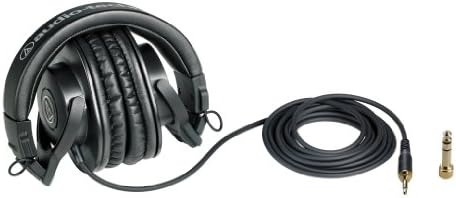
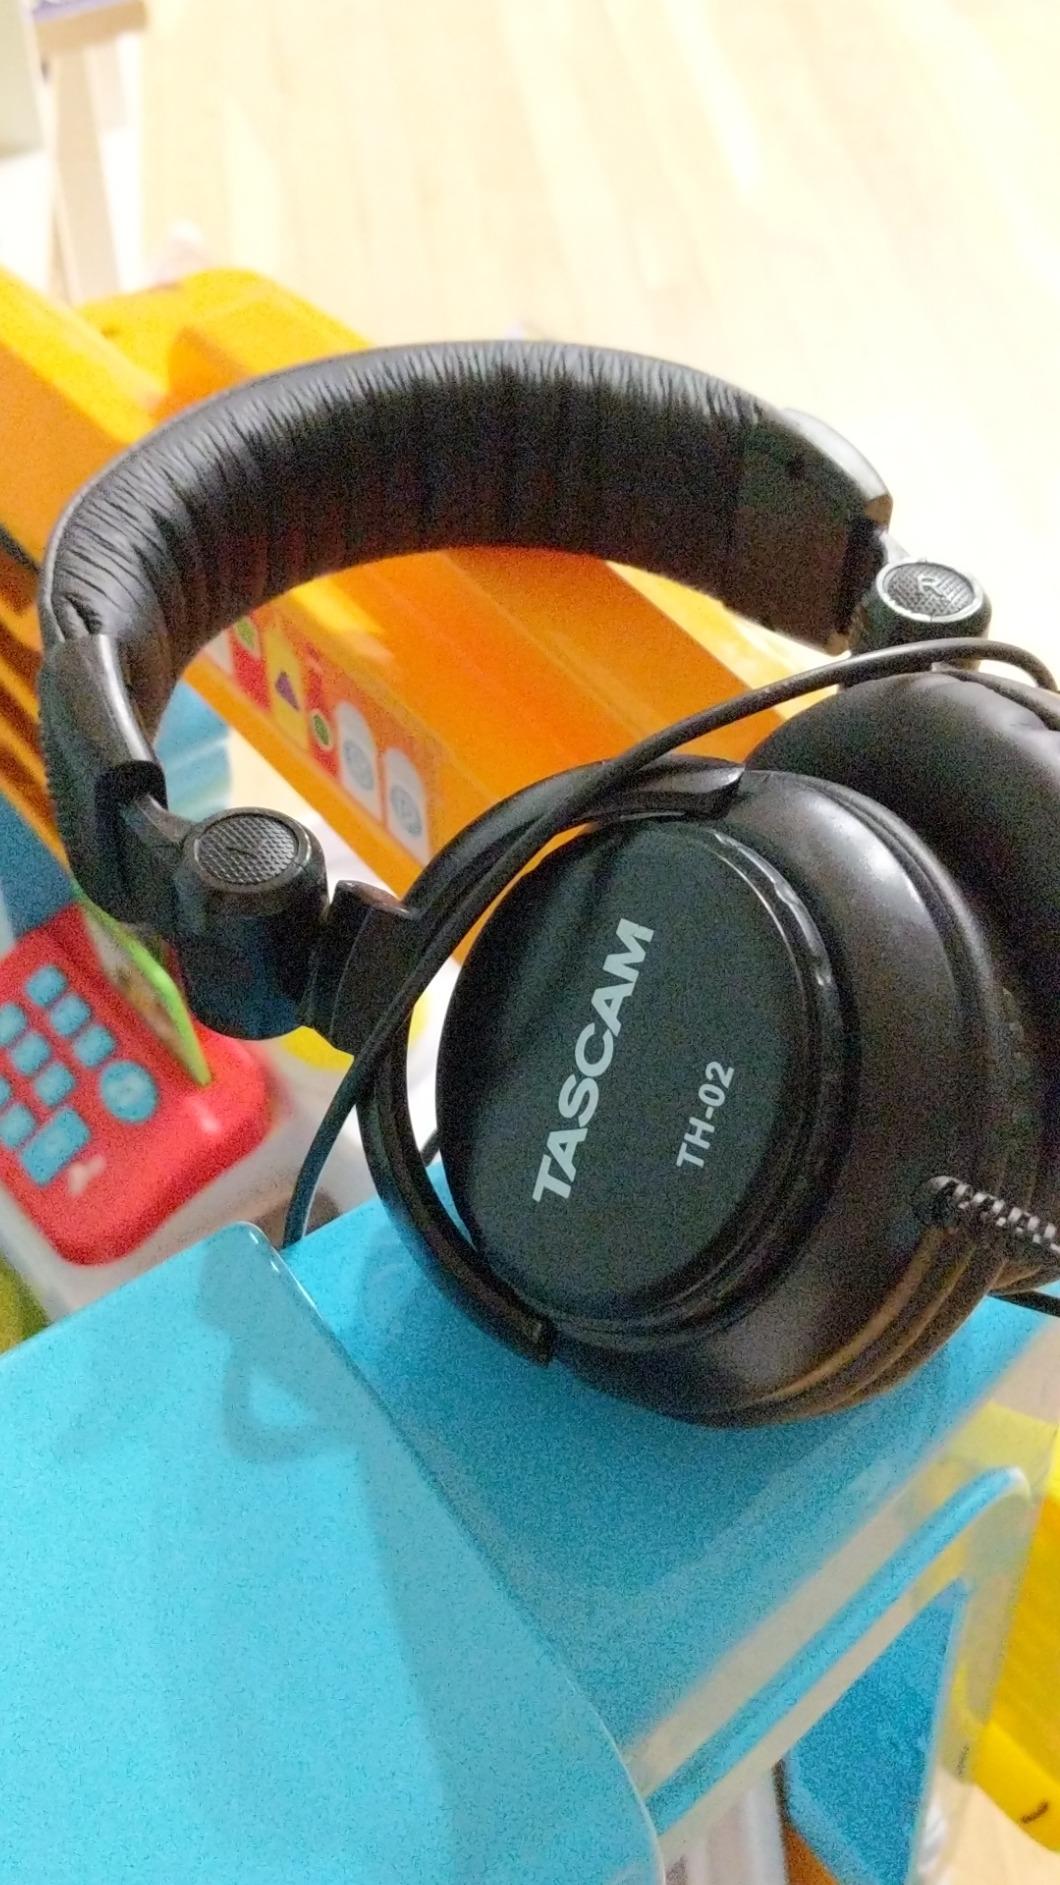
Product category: headphones
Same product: no